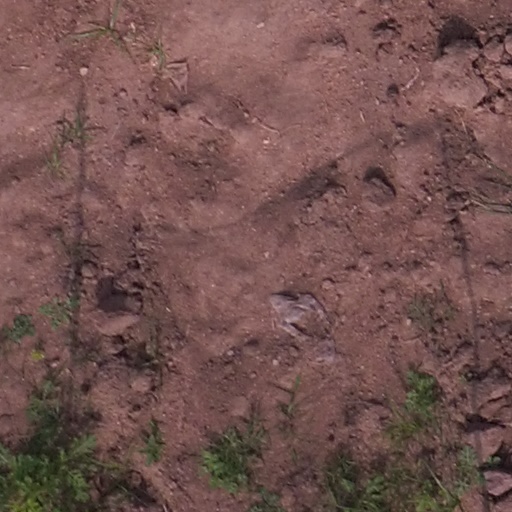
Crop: maize; corn